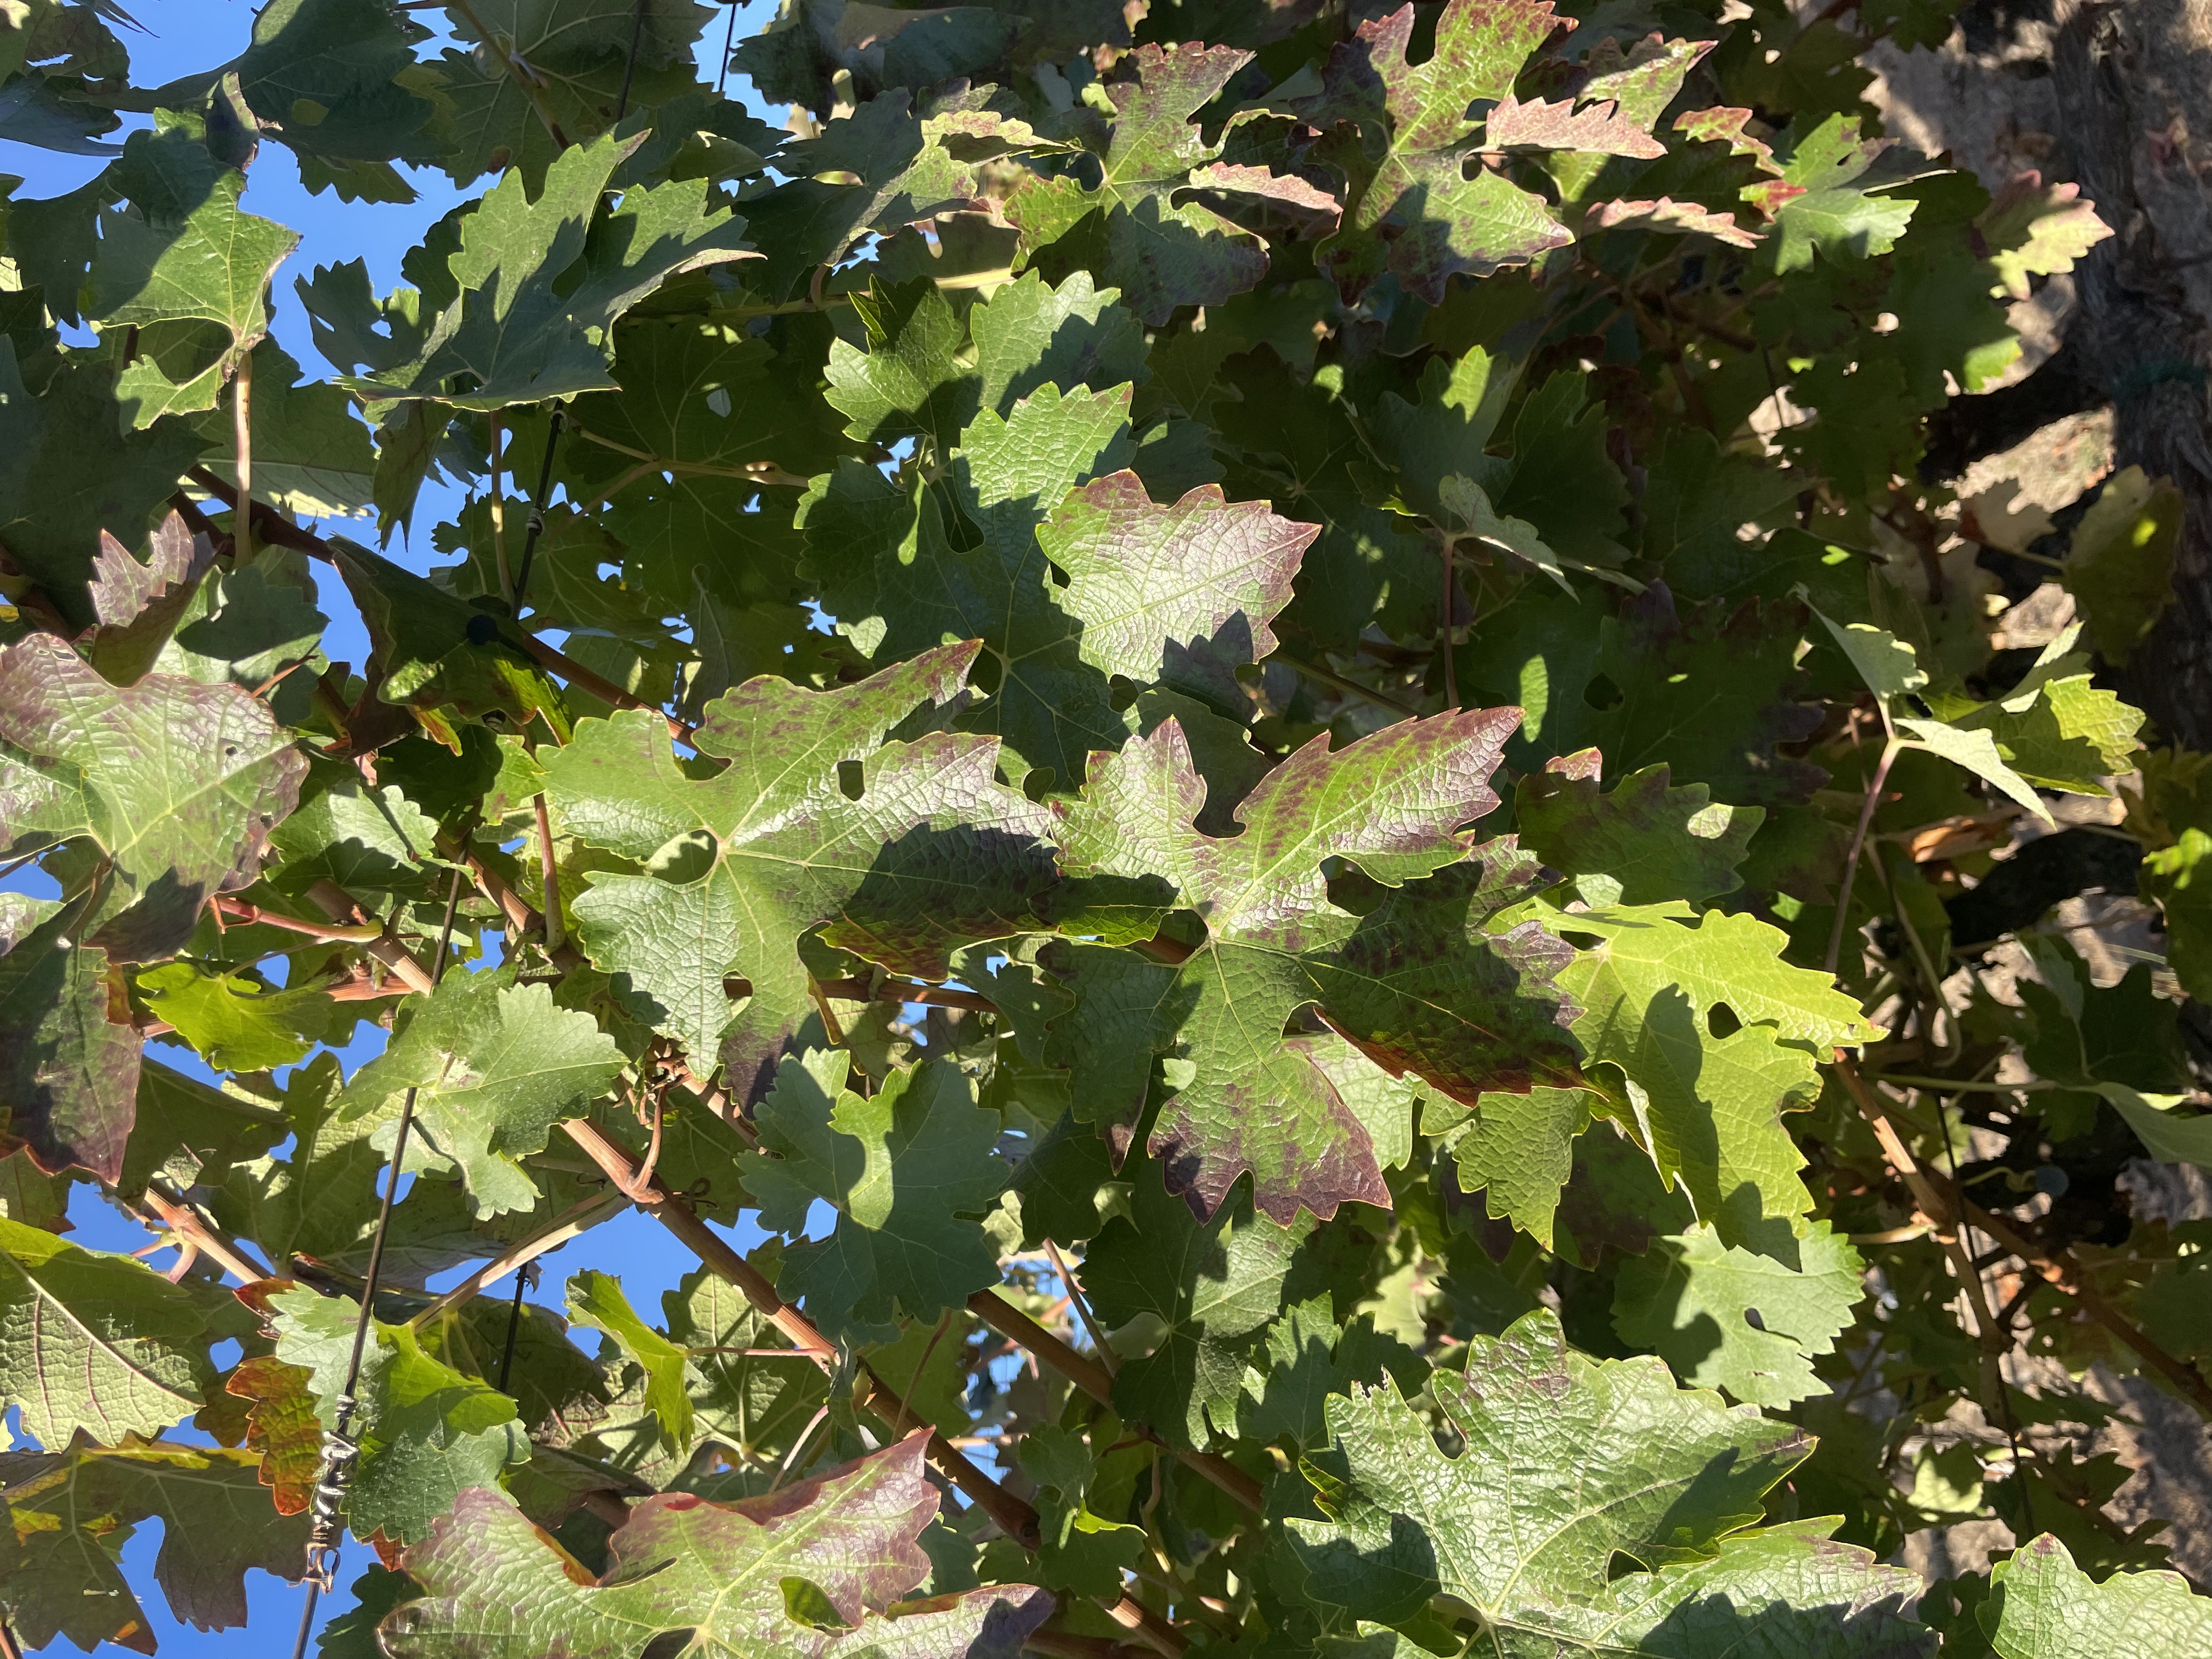
Label: Leafroll 3